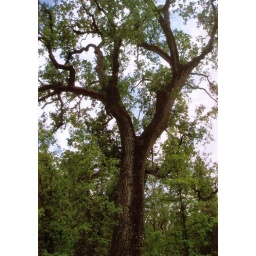
a tree in a park up in the mountains near lake tahoe